David Yarrow

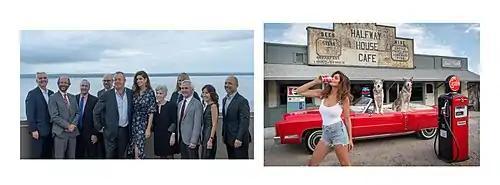
Yarrow and Cindy Crawford

Yarrow married Jane Martin, a public relations director in 2000. The couple are now divorced. They have two children.